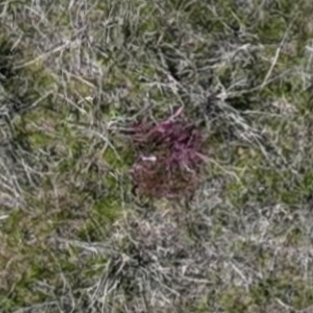
Month: may
Dye color: red
Dye concentration: high